2012 CAF Champions League final

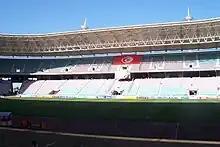
7 November Stadium hosted the podium where Al Ahly lifted the trophy

The 2012 CAF Champions League Final was the final of the 2012 CAF Champions League, the 48th edition of Africa's premier club football tournament organized by the Confederation of African Football (CAF), and the 16th edition under the current CAF Champions League format.